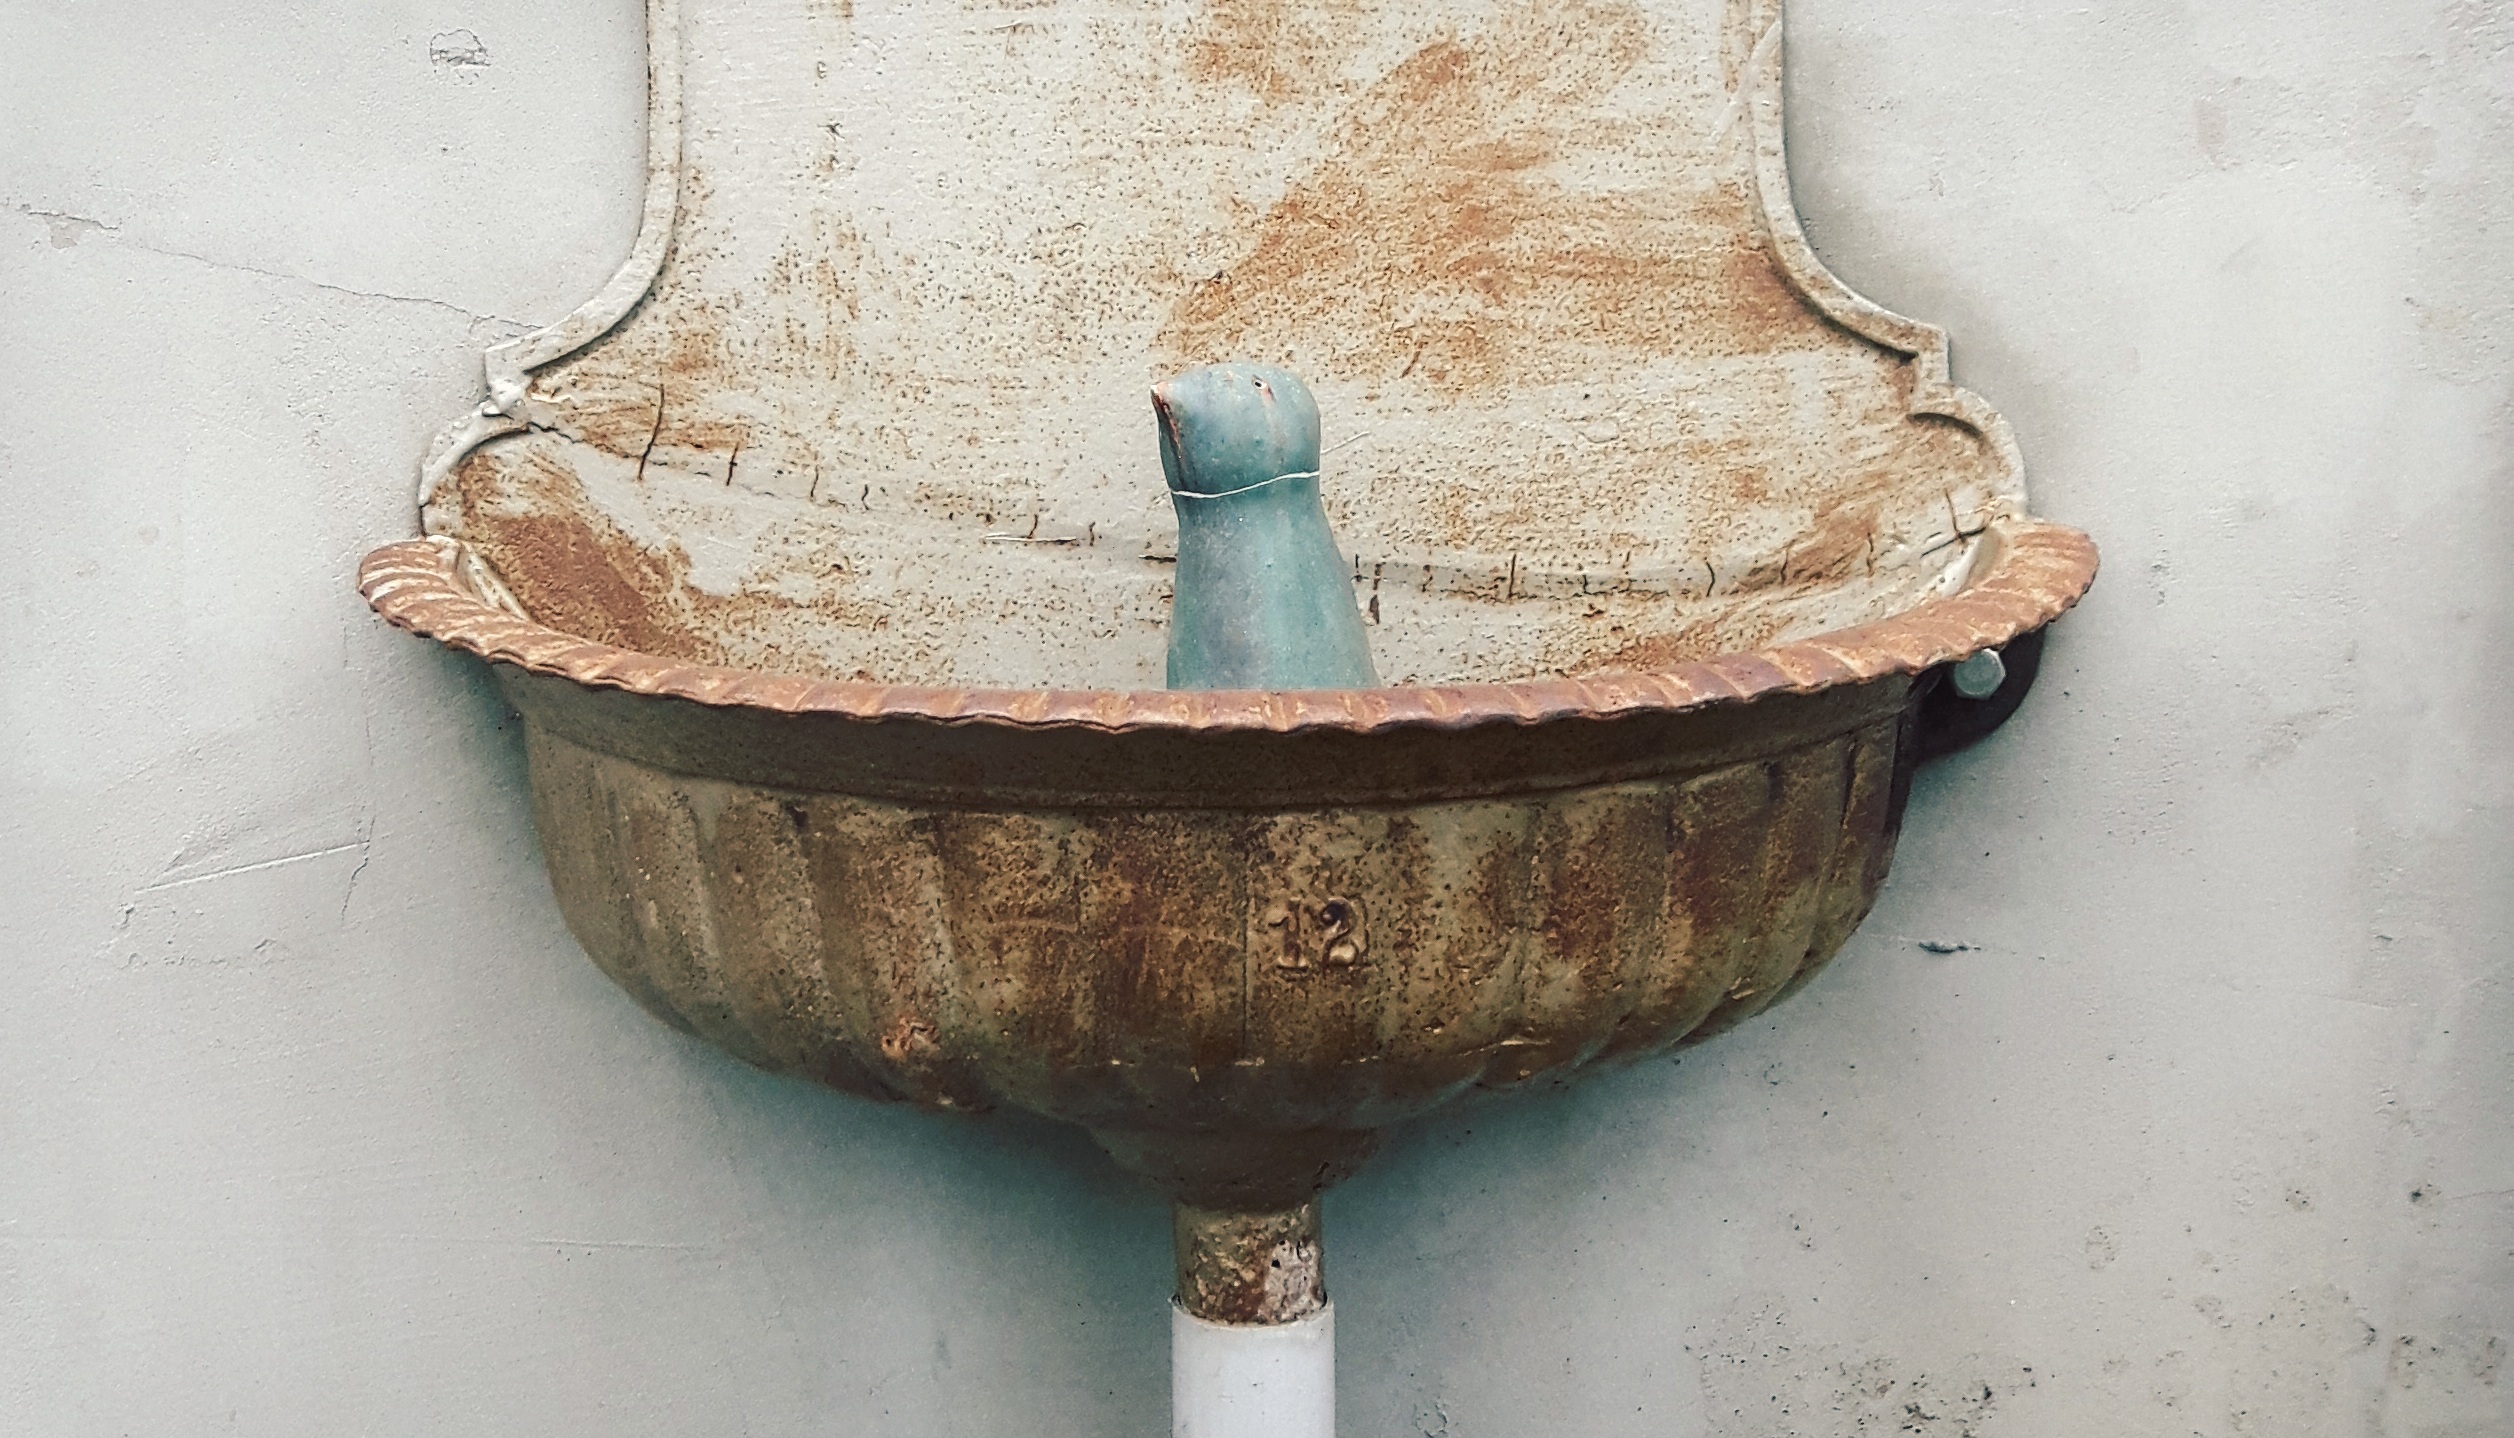
water, bird, wood, retro, old, wall, country, monument, summer, village, rural, ceramic, sink, lighting, material, sculpture, art, faucet, desire, the decor, man made object, ancient history